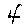
Label: 4